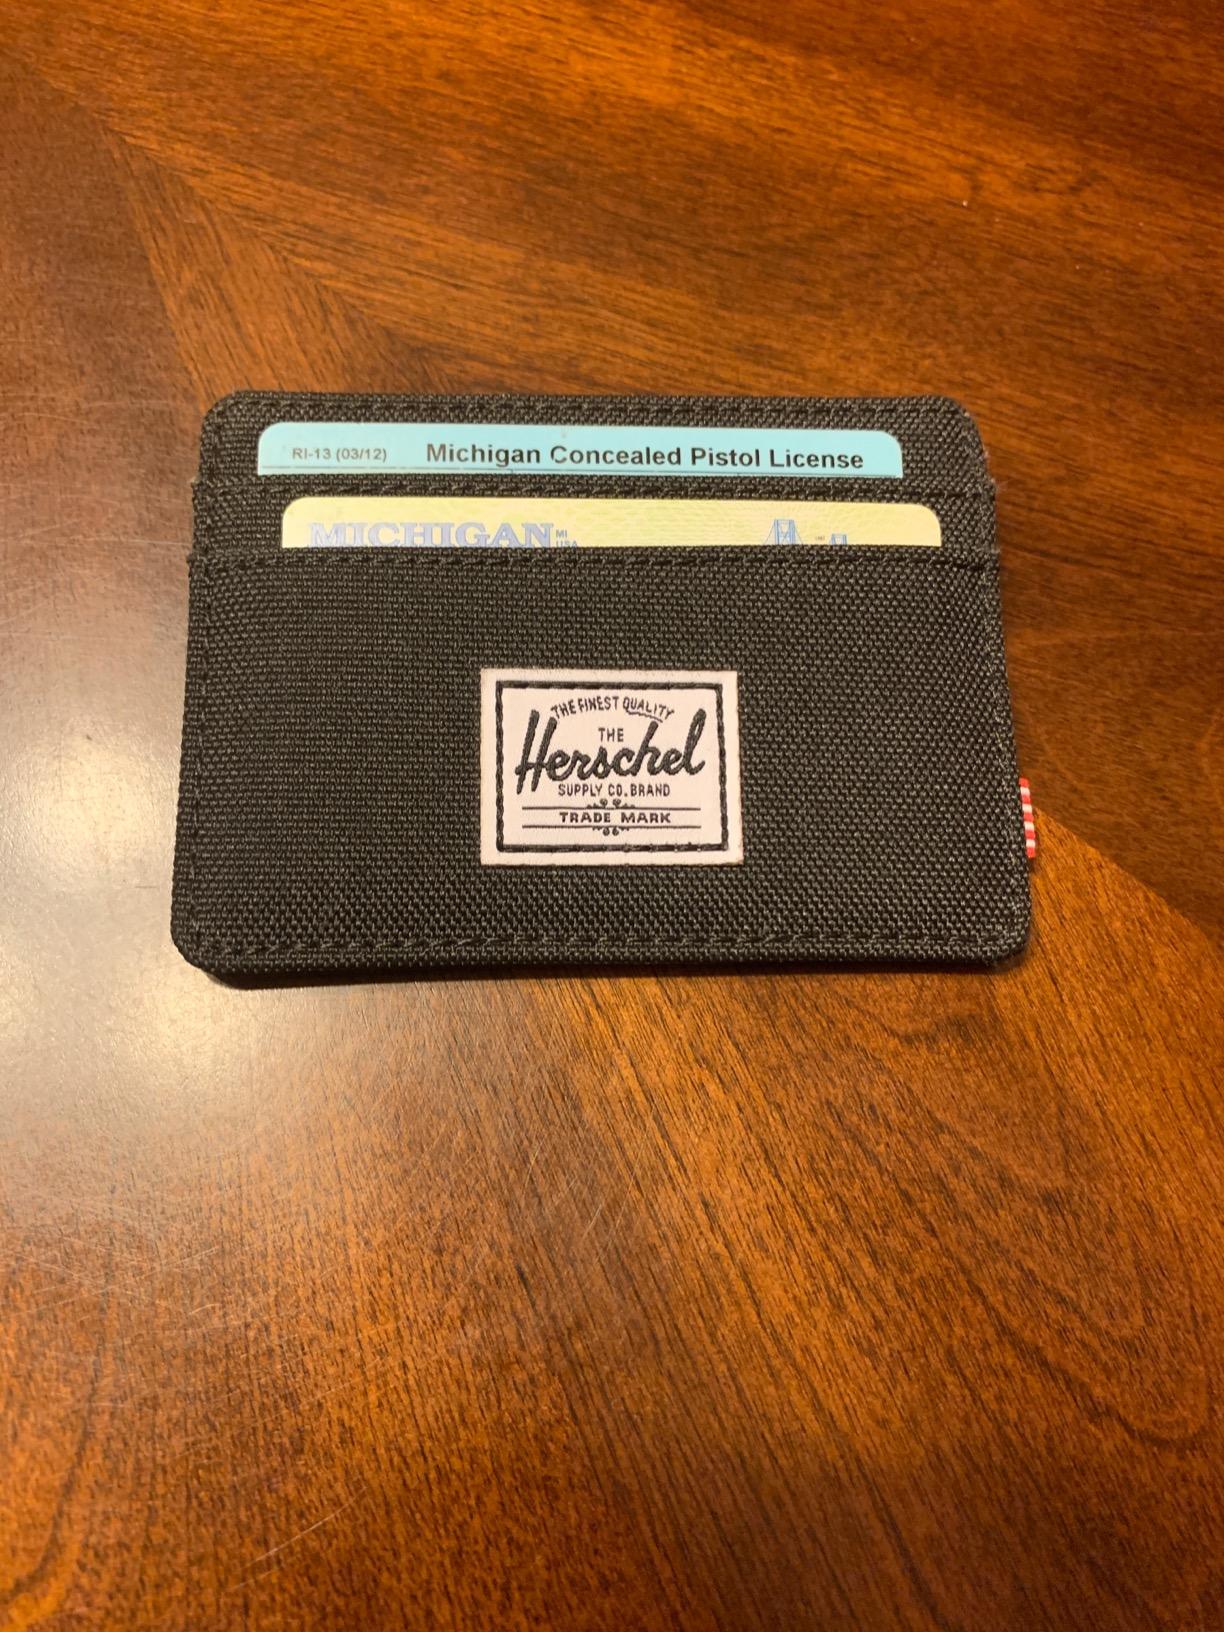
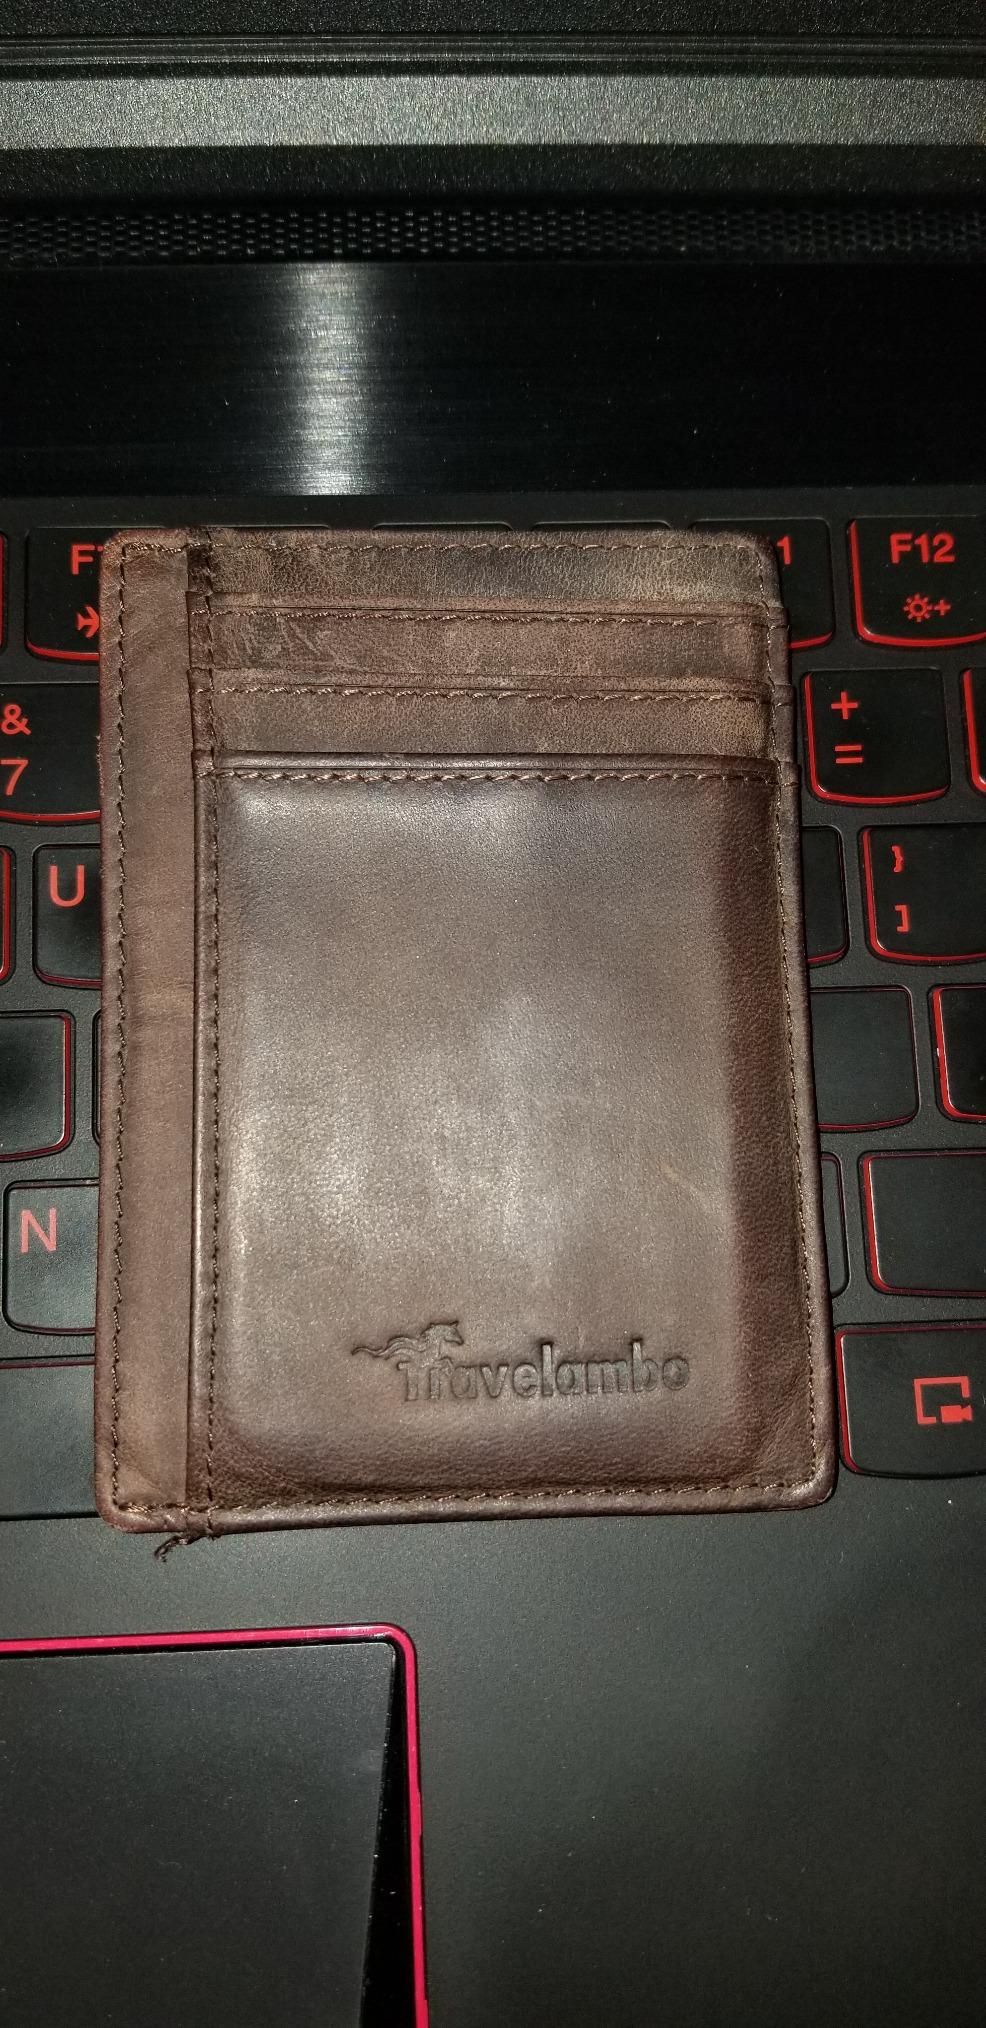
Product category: accessories_wallet
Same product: no